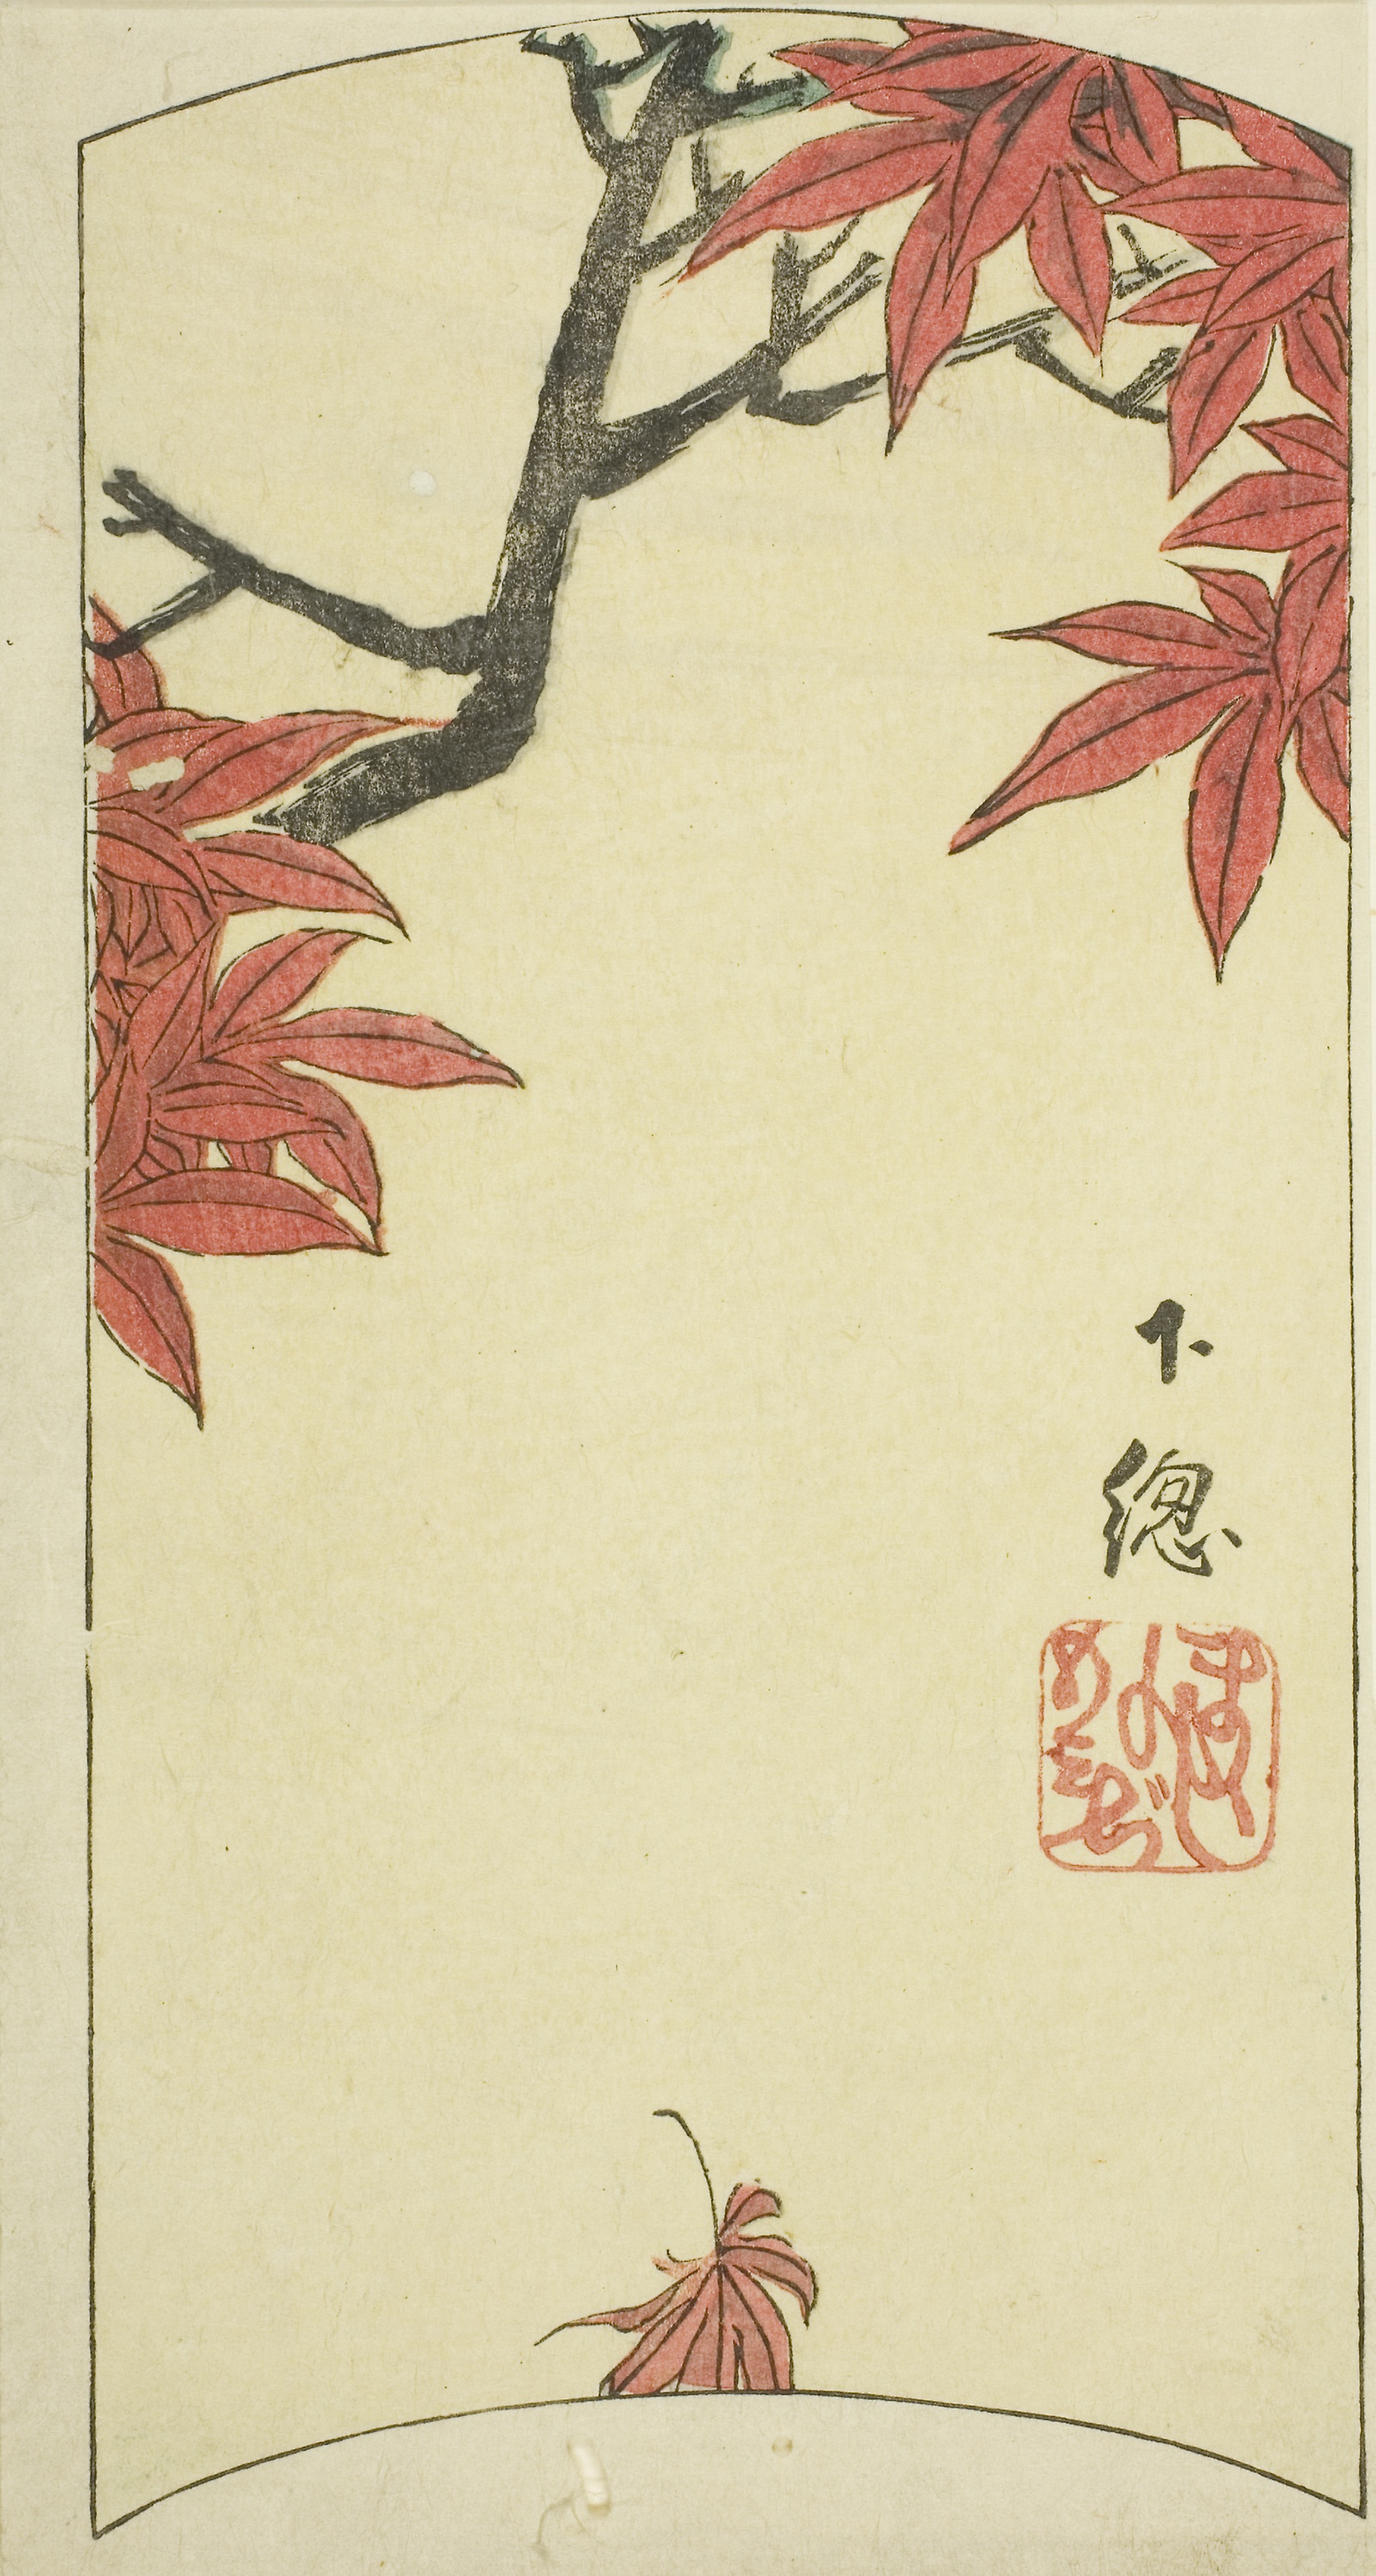
leaf, tree, botany, plant, illustration, plane, art